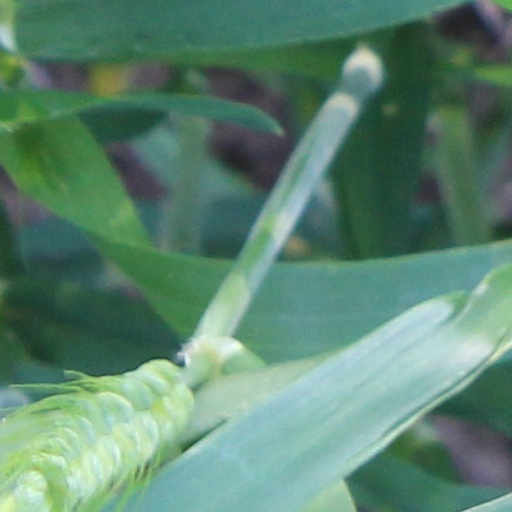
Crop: wheat